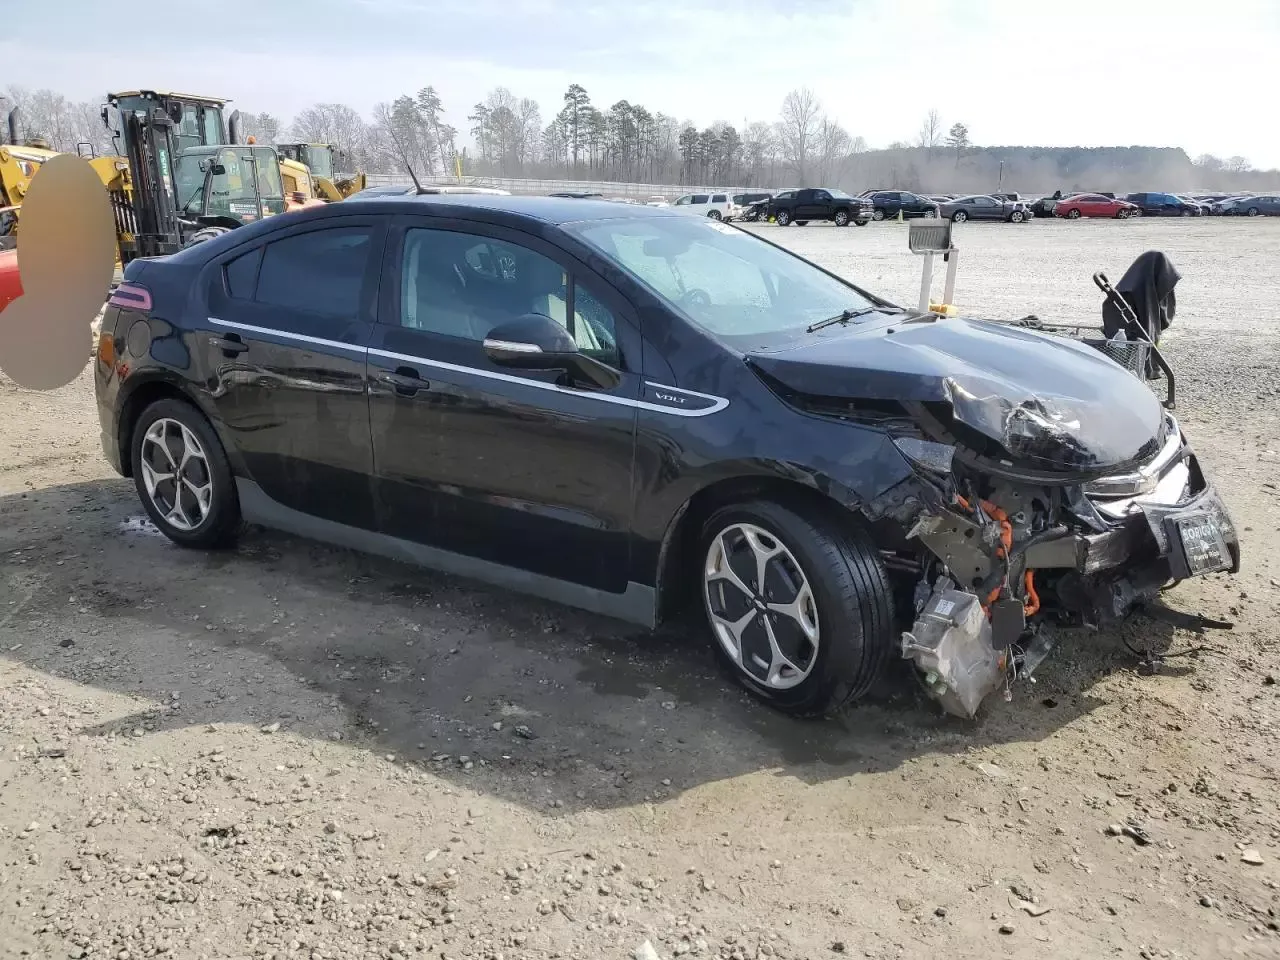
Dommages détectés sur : plaque d'immatriculation avant, pare-choc avant, feu avant droit, capot, aile avant droite, porte avant droite, porte arrière droite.
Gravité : majeur